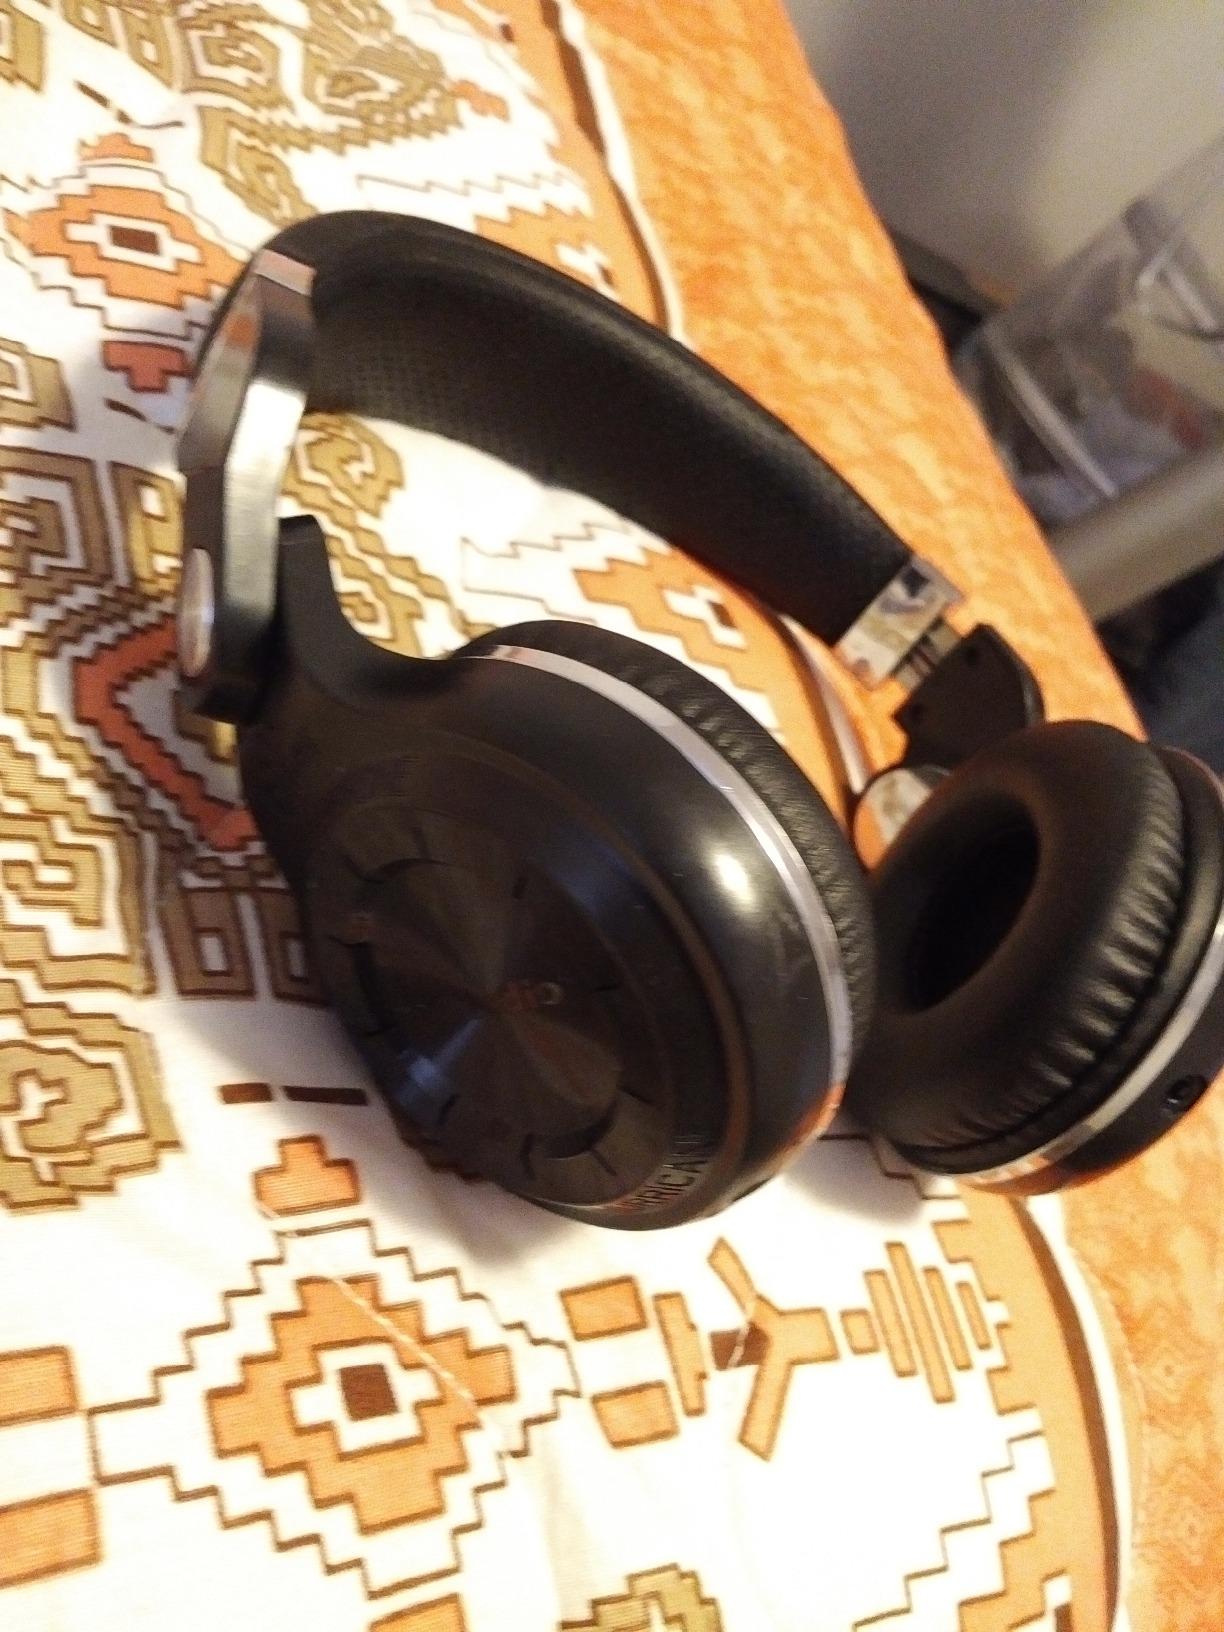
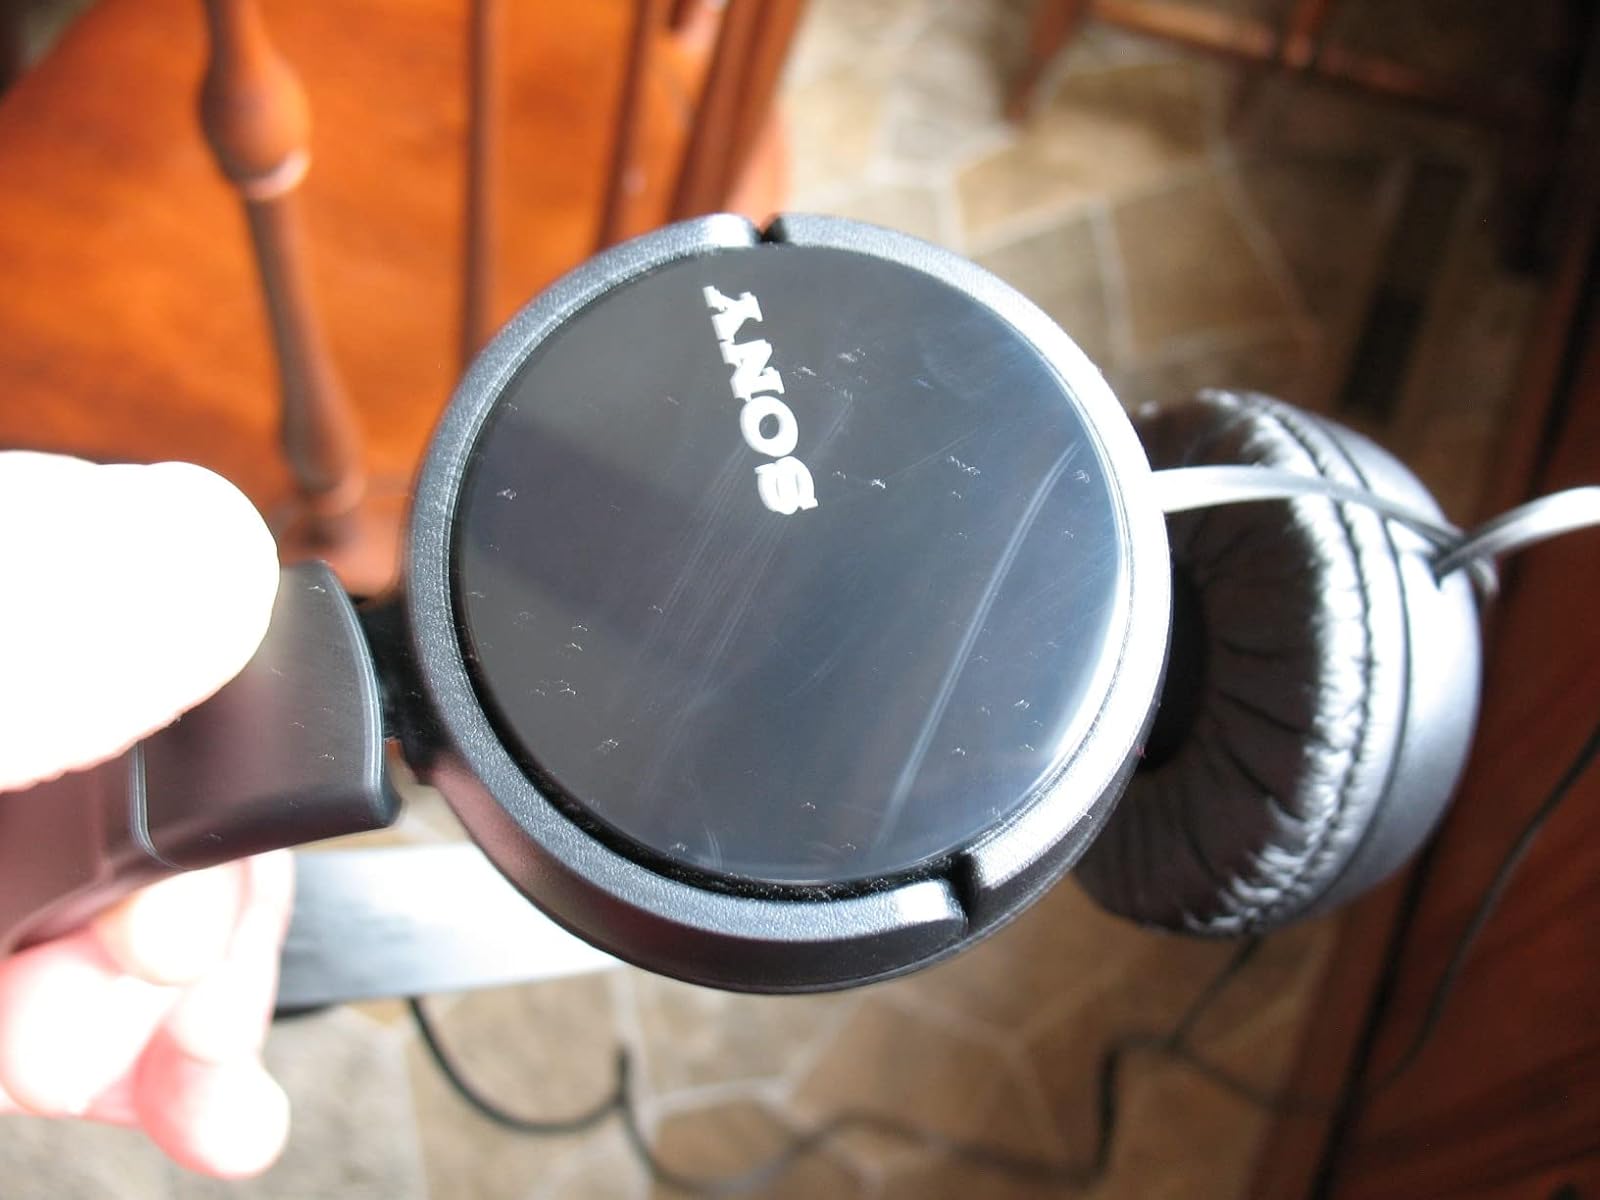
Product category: headphones
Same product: no